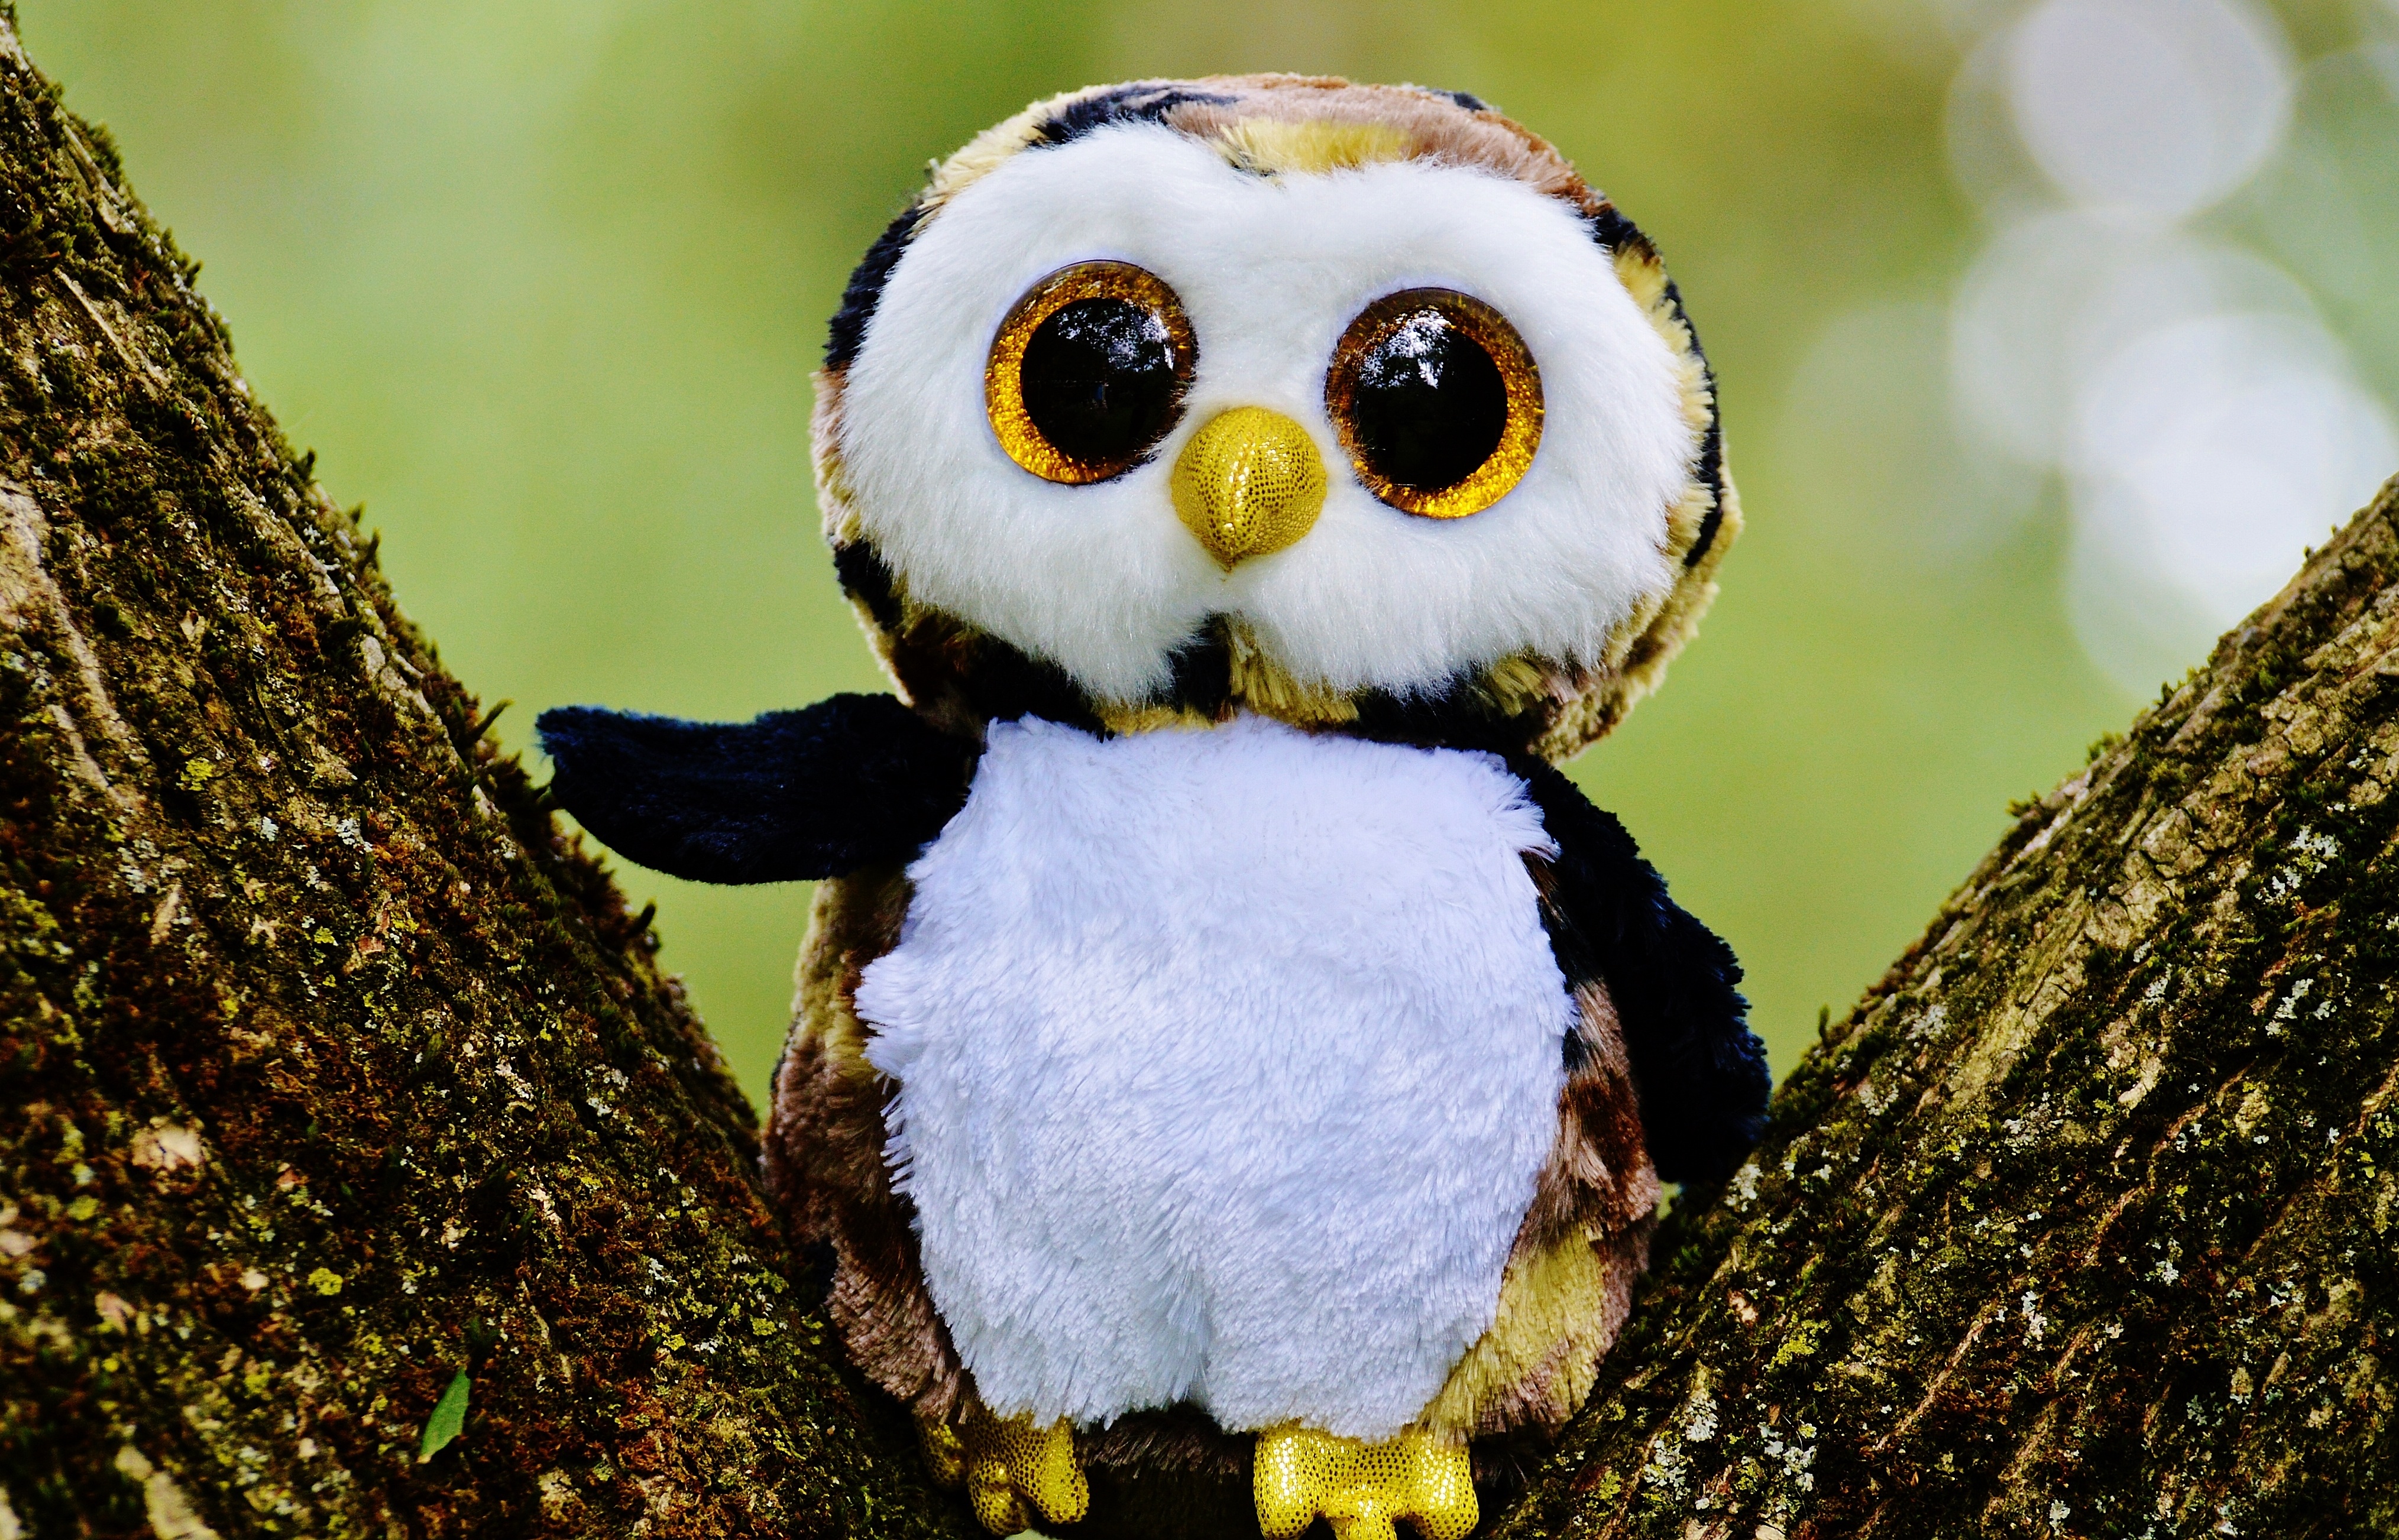
branch, bird, flower, cute, wildlife, beak, toy, owl, fauna, tree branch, glitter, puffin, bird of prey, outdoors, vertebrate, stuffed animal, stuffed toy, plush toy